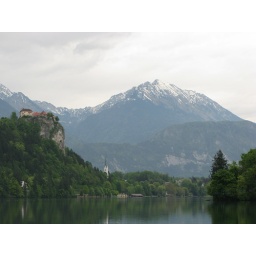
View of the castle and mountains in Lake Bled, Slovenia